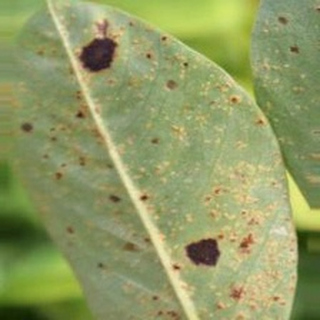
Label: groundnut_rust